Scorpius

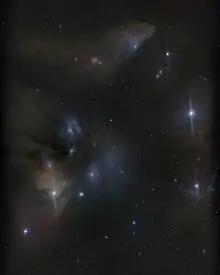
The heart of Scorpius. M4 is visible near the left of center. Portions of the Rho Ophiuchi cloud complex are illuminated by Antares and the other neighboring stars.

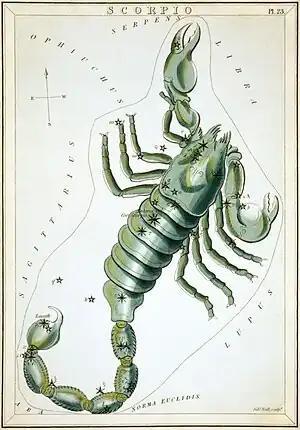
Scorpius as depicted in "Urania's Mirror", a set of constellation cards published in London c.1825.

In Greek mythology, several myths associated with Scorpius attribute it to Orion. According to one version, Orion boasted to the goddess Artemis and her mother, Leto, that he would kill every animal on Earth. Artemis and Leto sent a scorpion to kill Orion. Their battle caught the attention of Zeus, who raised both combatants to the sky to serve as a reminder for mortals to curb their excessive pride. In another version of the myth, Artemis' twin brother, Apollo, was the one who sent the scorpion to kill Orion after the hunter earned the goddess' favor by admitting she was better than him. After Zeus raised Orion and the scorpion to the sky, the former hunts every winter but flees every summer when the scorpion comes. In both versions, Artemis asked Zeus to raise Orion.